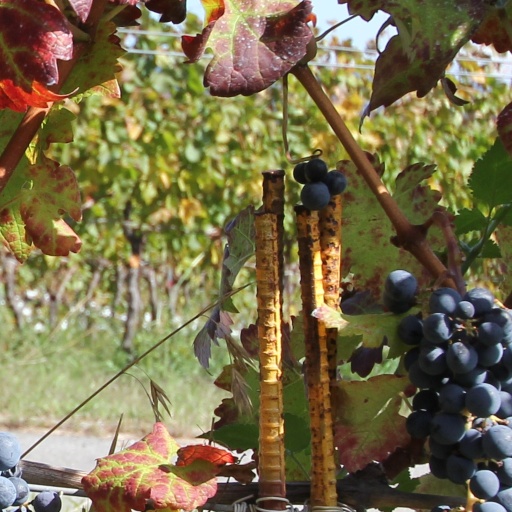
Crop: grape